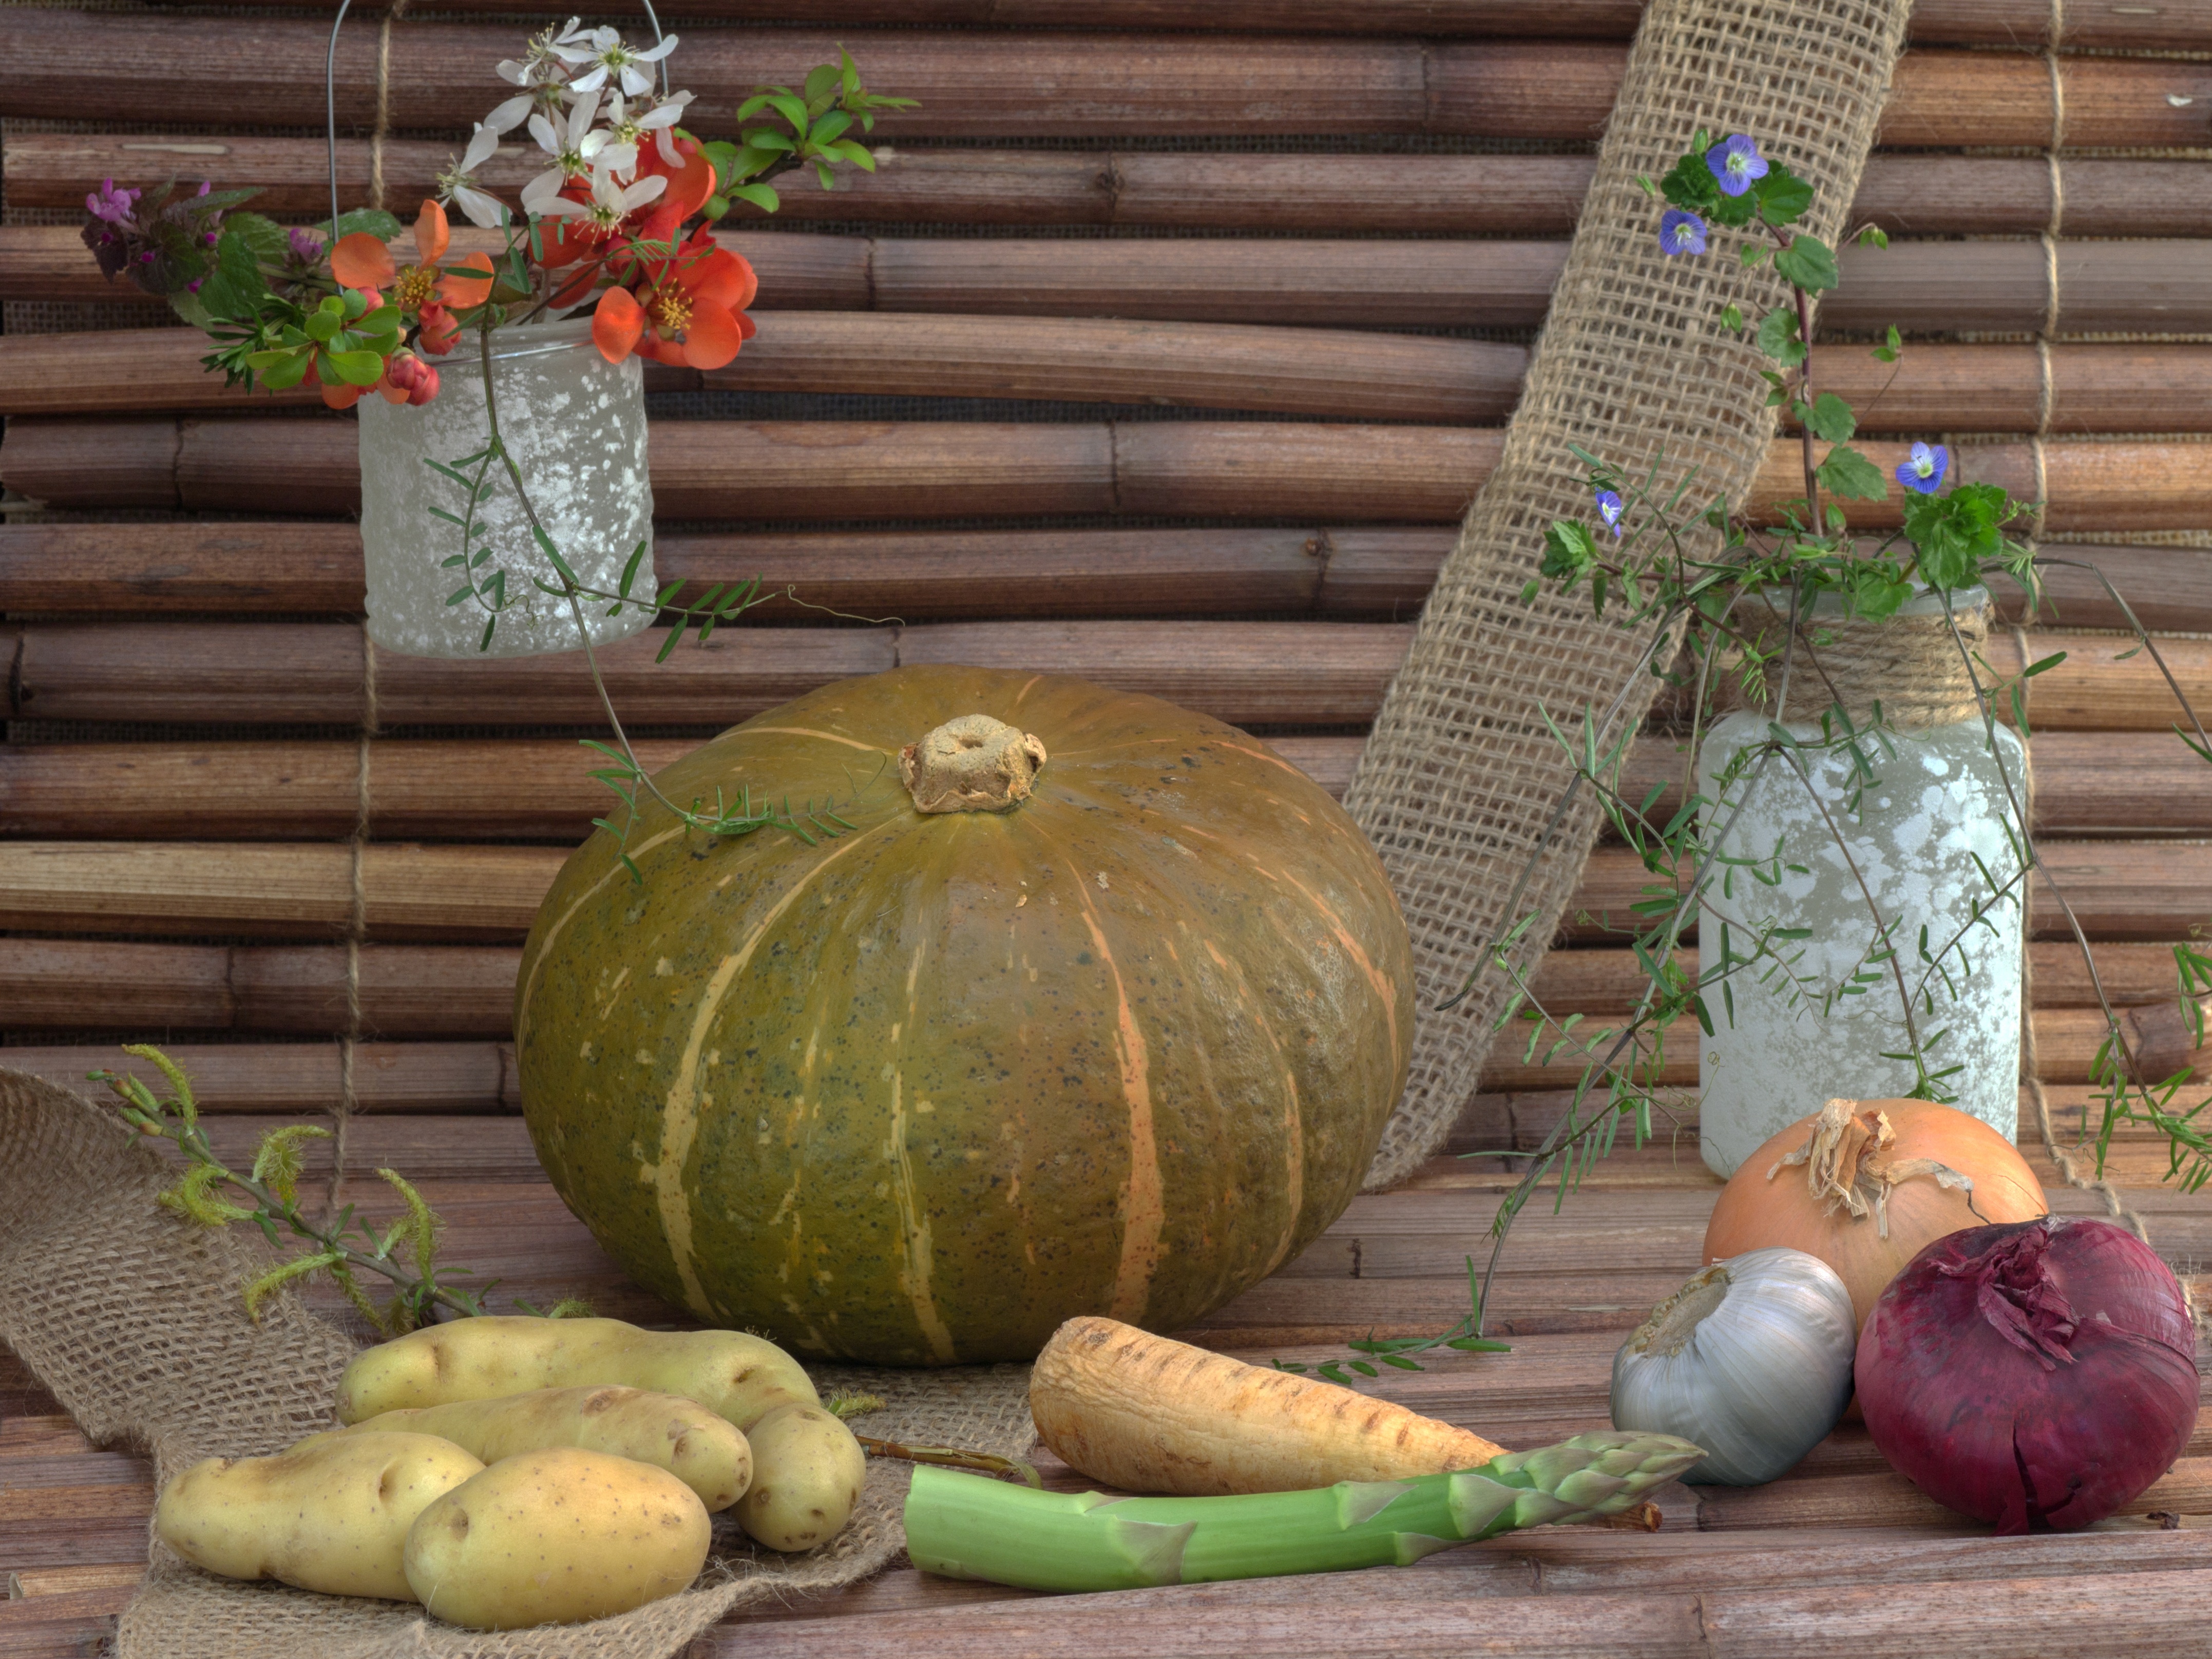
food, produce, vegetable, pumpkin, still life, gourd, flowers, vegetables, carving, asparagus, floristry, cucurbita, flowering plant, man made object, land plant